Welcome to New York (2012 film)

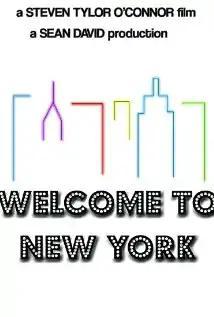

Welcome to New York is a 2012 comedy short film directed and written by Steven Tylor O'Connor and based on story by Sean David. It stars Sherry Vine, Sean Paul Lockhart, Nicholas Page, Lauren Ordair, Ashleigh Murray, Megan Kane, Matthew Watson with Casper Andreas, Victor Cruz and Alex Ringler. "Welcome to New York" is about unique first experiences in New York City. The film received generally favorable reviews from film critics.